Library of the Economic Commission for Latin America and the Caribbean

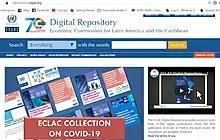
Main page of the Digital Repository

The Digital Repository, inaugurated by the Library in the year 2014, ensures open access and preservation of all publications produced by the Economic Commission for Latin America and the Caribbean since its creation in 1948. All collections of books, journals, series, manuals, statistical reports, meeting documents and even multimedia resources like photographs and videos, more than 44,200 records in several languages, may be read online and downloaded from any place in the world. Its development included free software and database widely used through the world, like Dspace, Apache Tomcat and PosgreSQL, including international standards for digitization and digital preservation as PDF/A and optical character recognition (OCR). In August 2020, the digital repository reached more than 23 million document downloads, contributing to the visibility of all ECLAC documentary heritage, in key areas of the economic, social and sustainable development of Latin America and the Caribbean, and it is included among the main academic repositories in the world. Currently, its metadata is visible through an OAI-PMH Protocol.